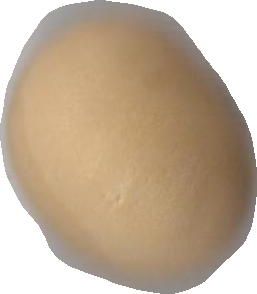
Variety: Grobogan